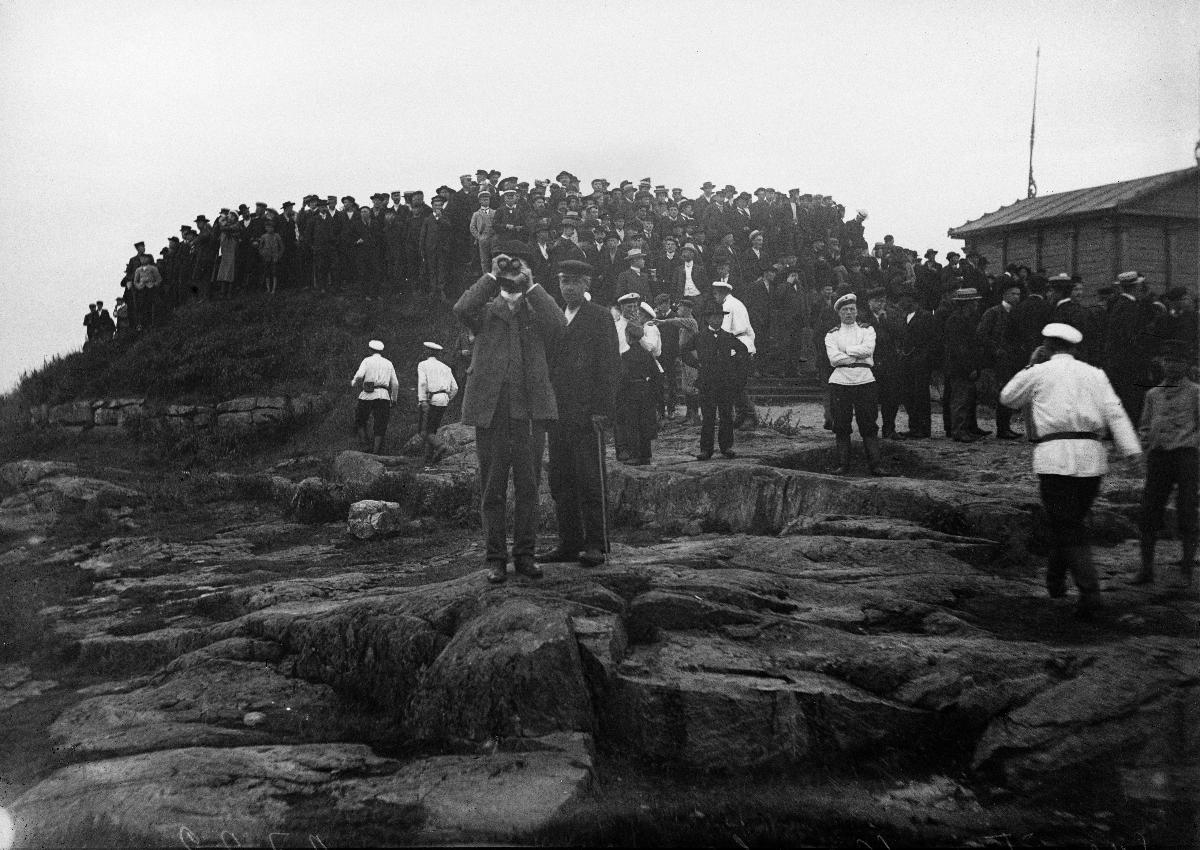
Viaporin kapina vuonna 1906
Sveaborg rebellion in 1906
sisällön kuvaus: Helsingin asukkaat ja venäläiset sotilaat seuraavat mantereen puolelta Suomenlinnan merilinnoituksessa käytäviä taisteluita kesällä 1906. content description: Helsinki residents and Russian soldiers watch the battles in the Suomenlinna sea fortress on the mainland in the summer of 1906.
Vuosi: 1906
Paikka: Suomi, Uusimaa, Helsinki; Suomi, Uusimaa, Helsinki, Suomenlinna Helsinki
Aiheet: Viaporin kapina; yleisö; Sveaborg Rebellion; audience; Sveaborgsrevolten; publik